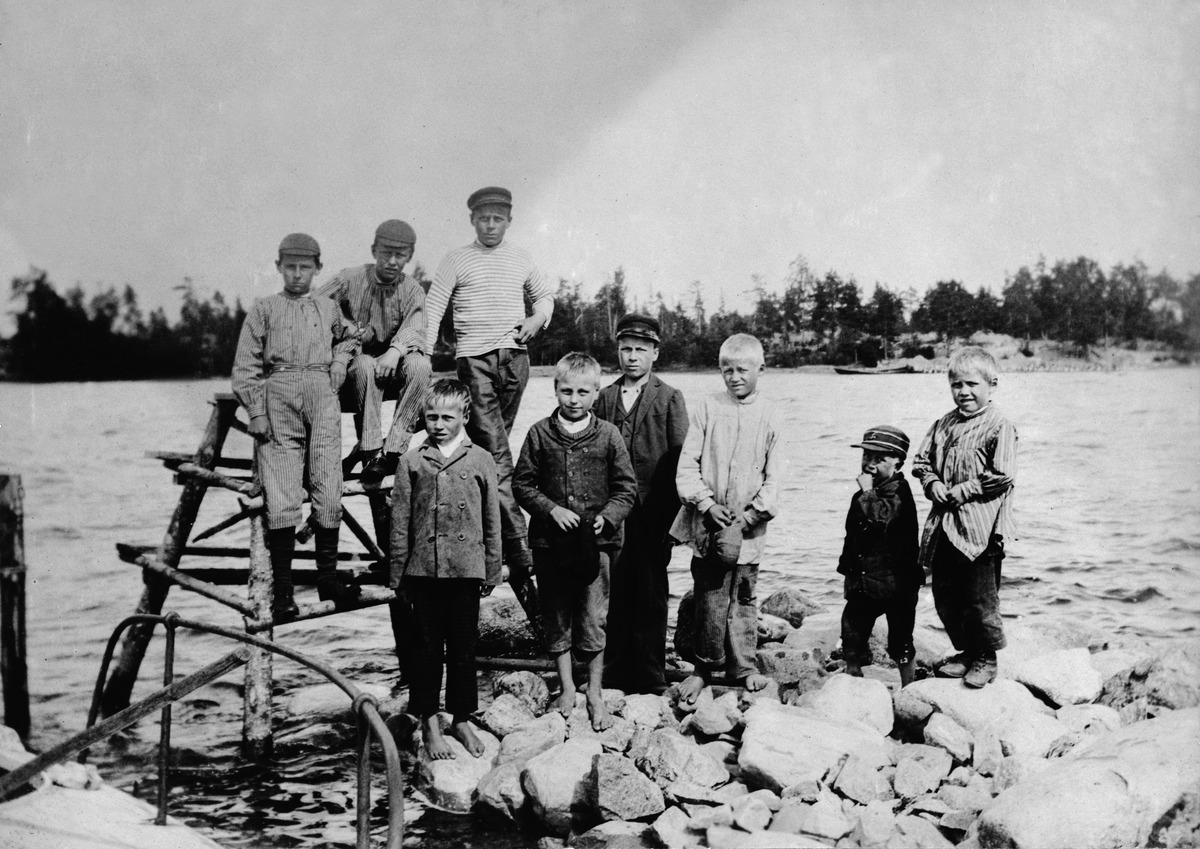
Poikia Lauttasaaren rannassa
sisällön kuvaus: Poikia Lauttasaaren rannassa. mustavalkoinen
Kuvaaja: Mitterhusen, Karl, valokuvaaja
Ajankohta: kuvausaika 1895 -1896 mahd
Paikka: Suomi, Uusimaa, Helsinki, Lauttasaari Helsinki
Aiheet: saaret, lapset, lastenvaatteet, päähineet, jalkineet, meret, rannat, kivi, telineet